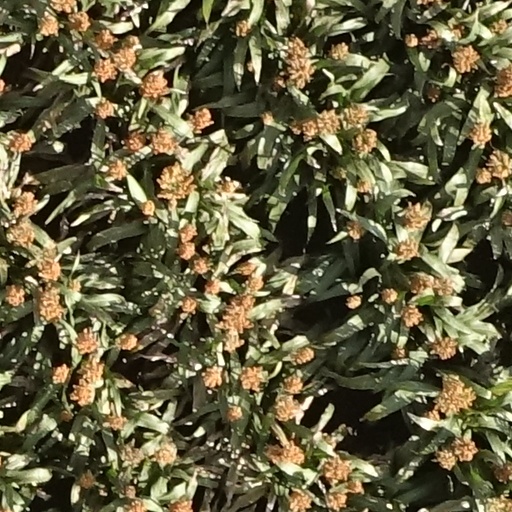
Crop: sorghum